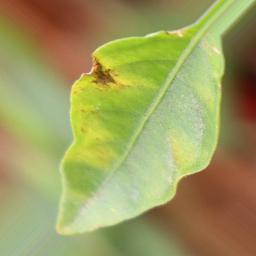
Label: healthy